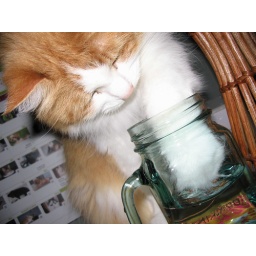
...discovers water in a glass